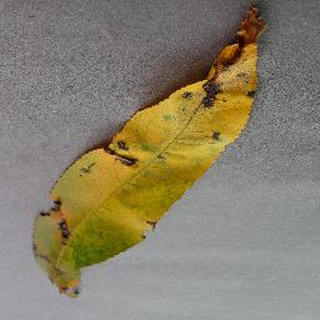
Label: peach_bacterial_spot